Wellington Cathedral of St Paul

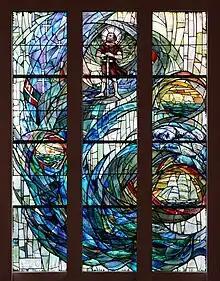
The Holm Window, installed 1970

Plans were revived in 1937, when it was decided to make the cathedral a project for the national centennial of 1940. The diocese selected Cecil Wood, a New Zealand architect, to design the building. A new site was acquired on Molesworth Street, close to the Parliament Buildings and the Roman Catholic Cathedral. After the 1931 Napier earthquake, the decision was made to construct the cathedral primarily out of reinforced concrete, which was deemed to be more earthquake-resistant. Wood was inspired by the Art Deco architecture of Southern California, and the neo-Byzantine-style of the Roman Catholic Westminster Cathedral, London. His final design, which has been implemented relatively unchanged, was a long and high building.